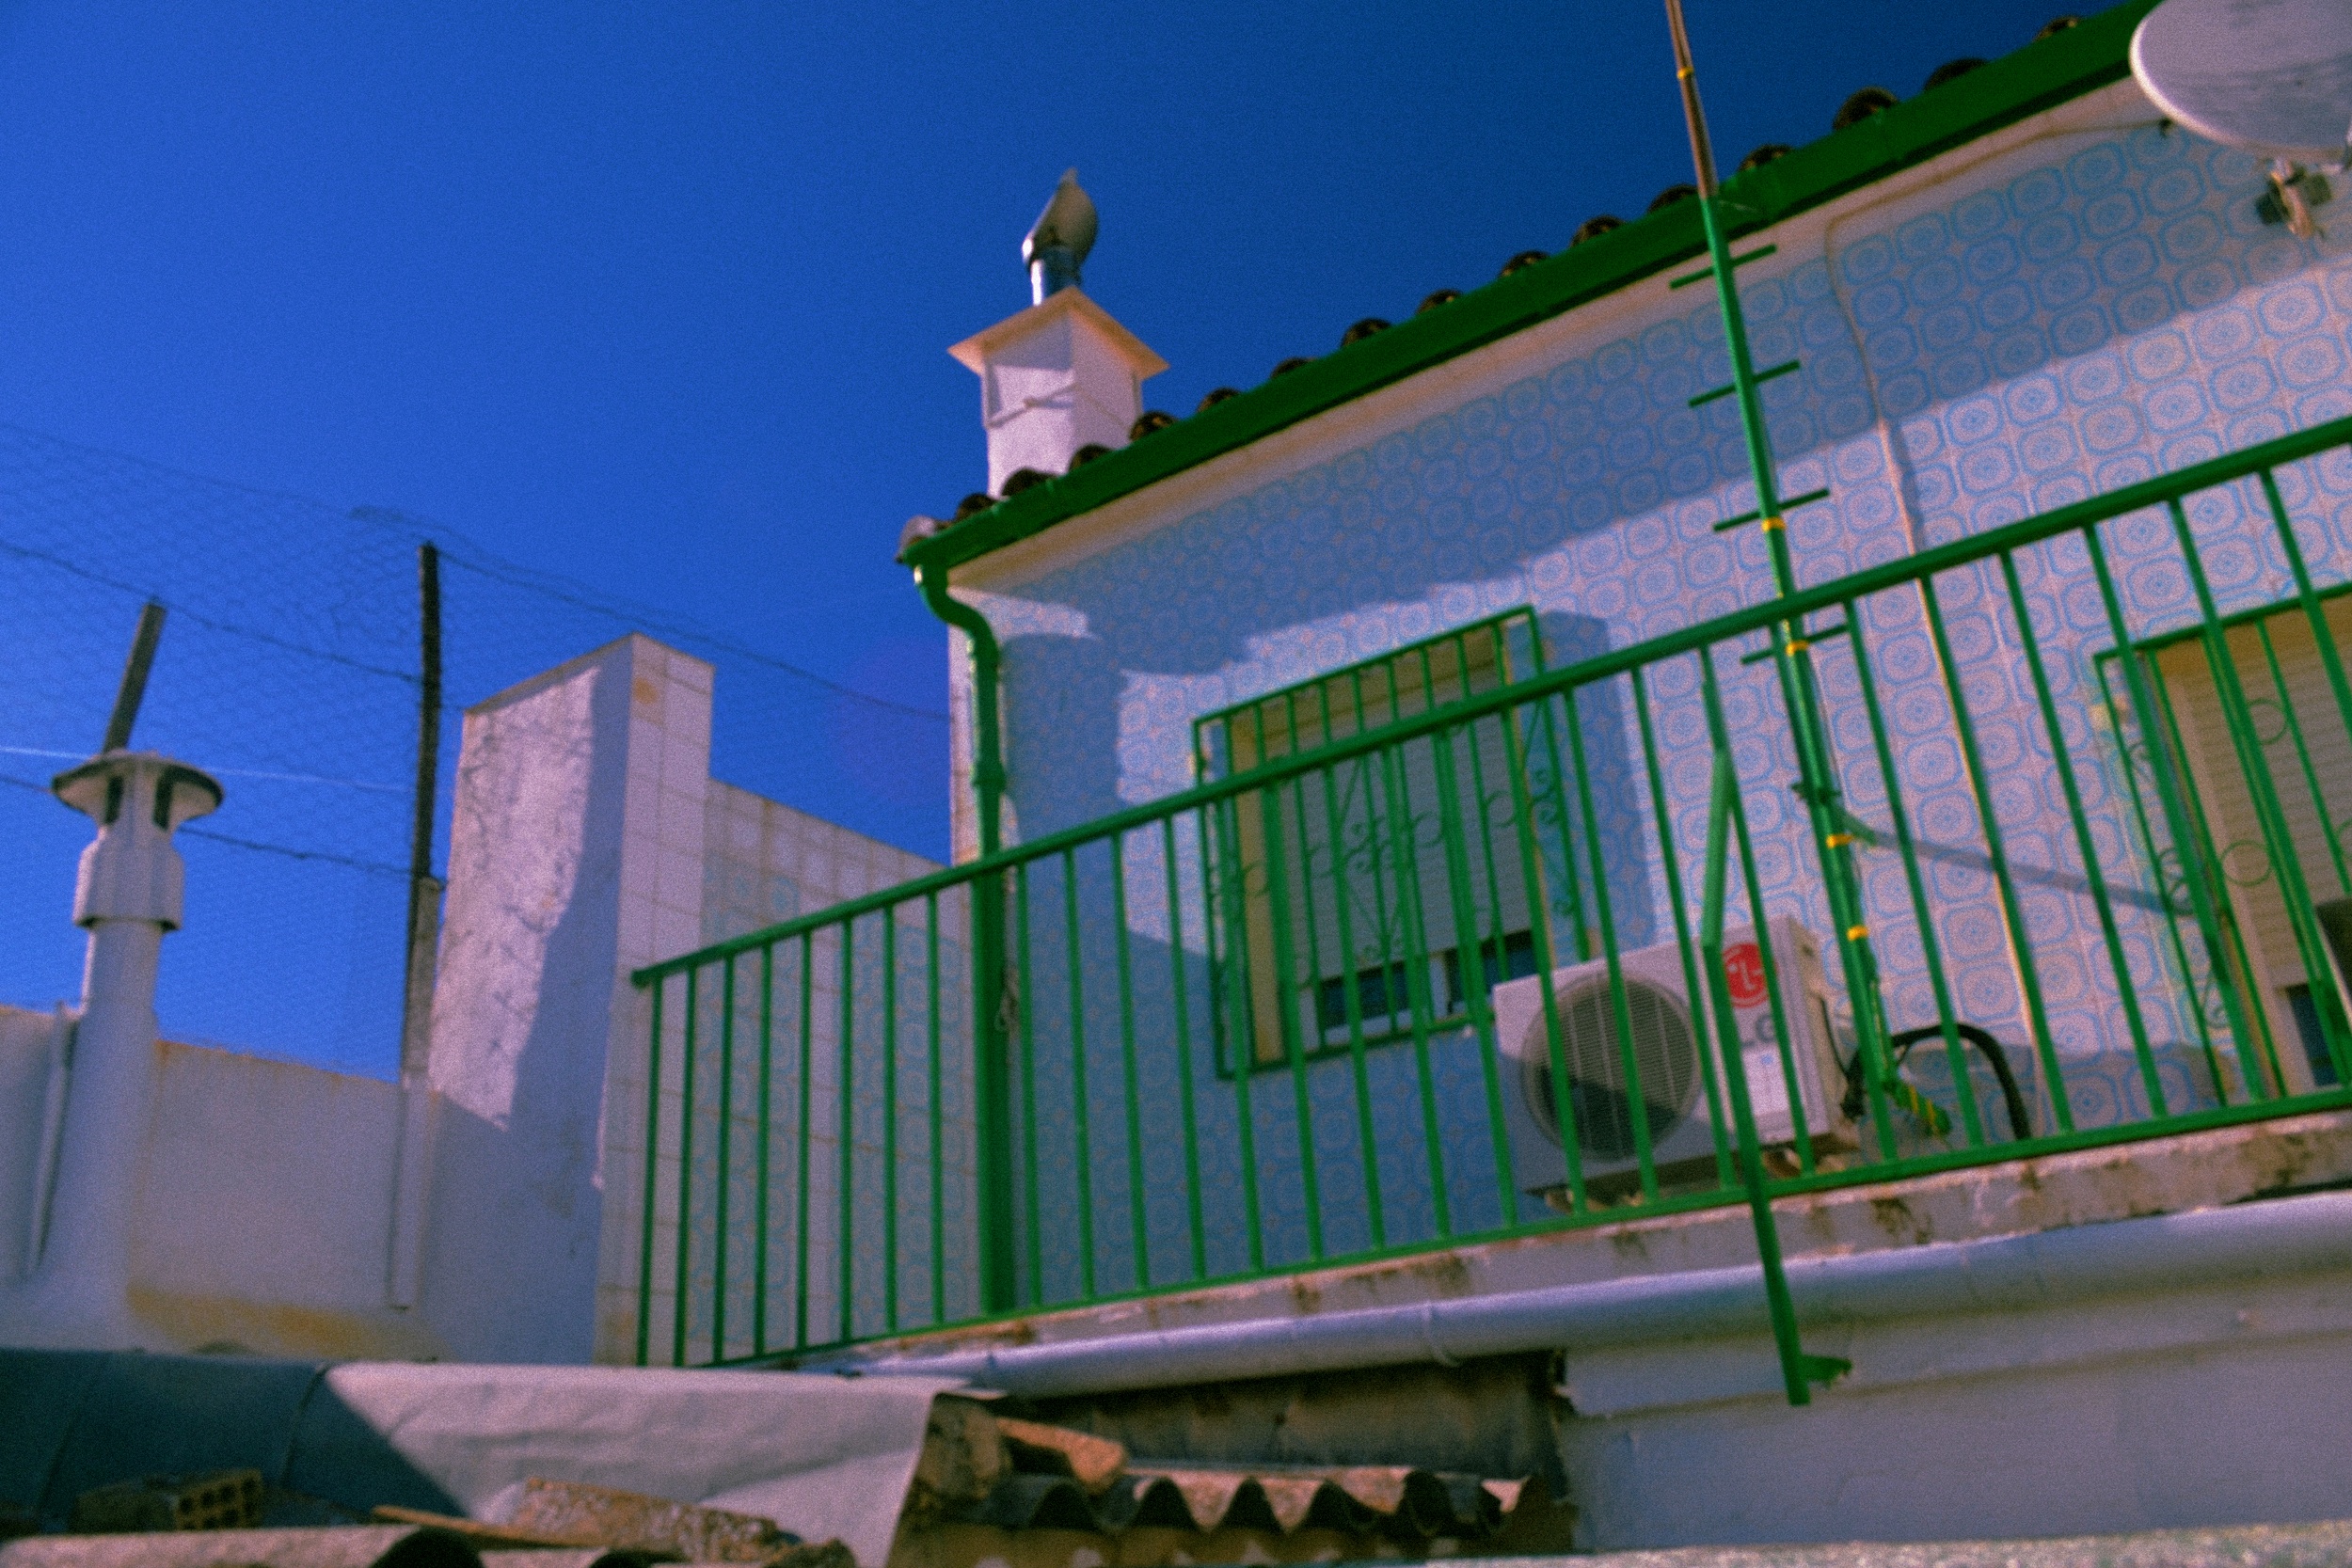
facade